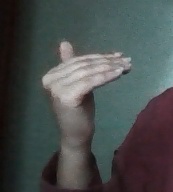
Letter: khaa